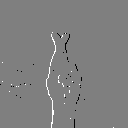
ASL letter: r